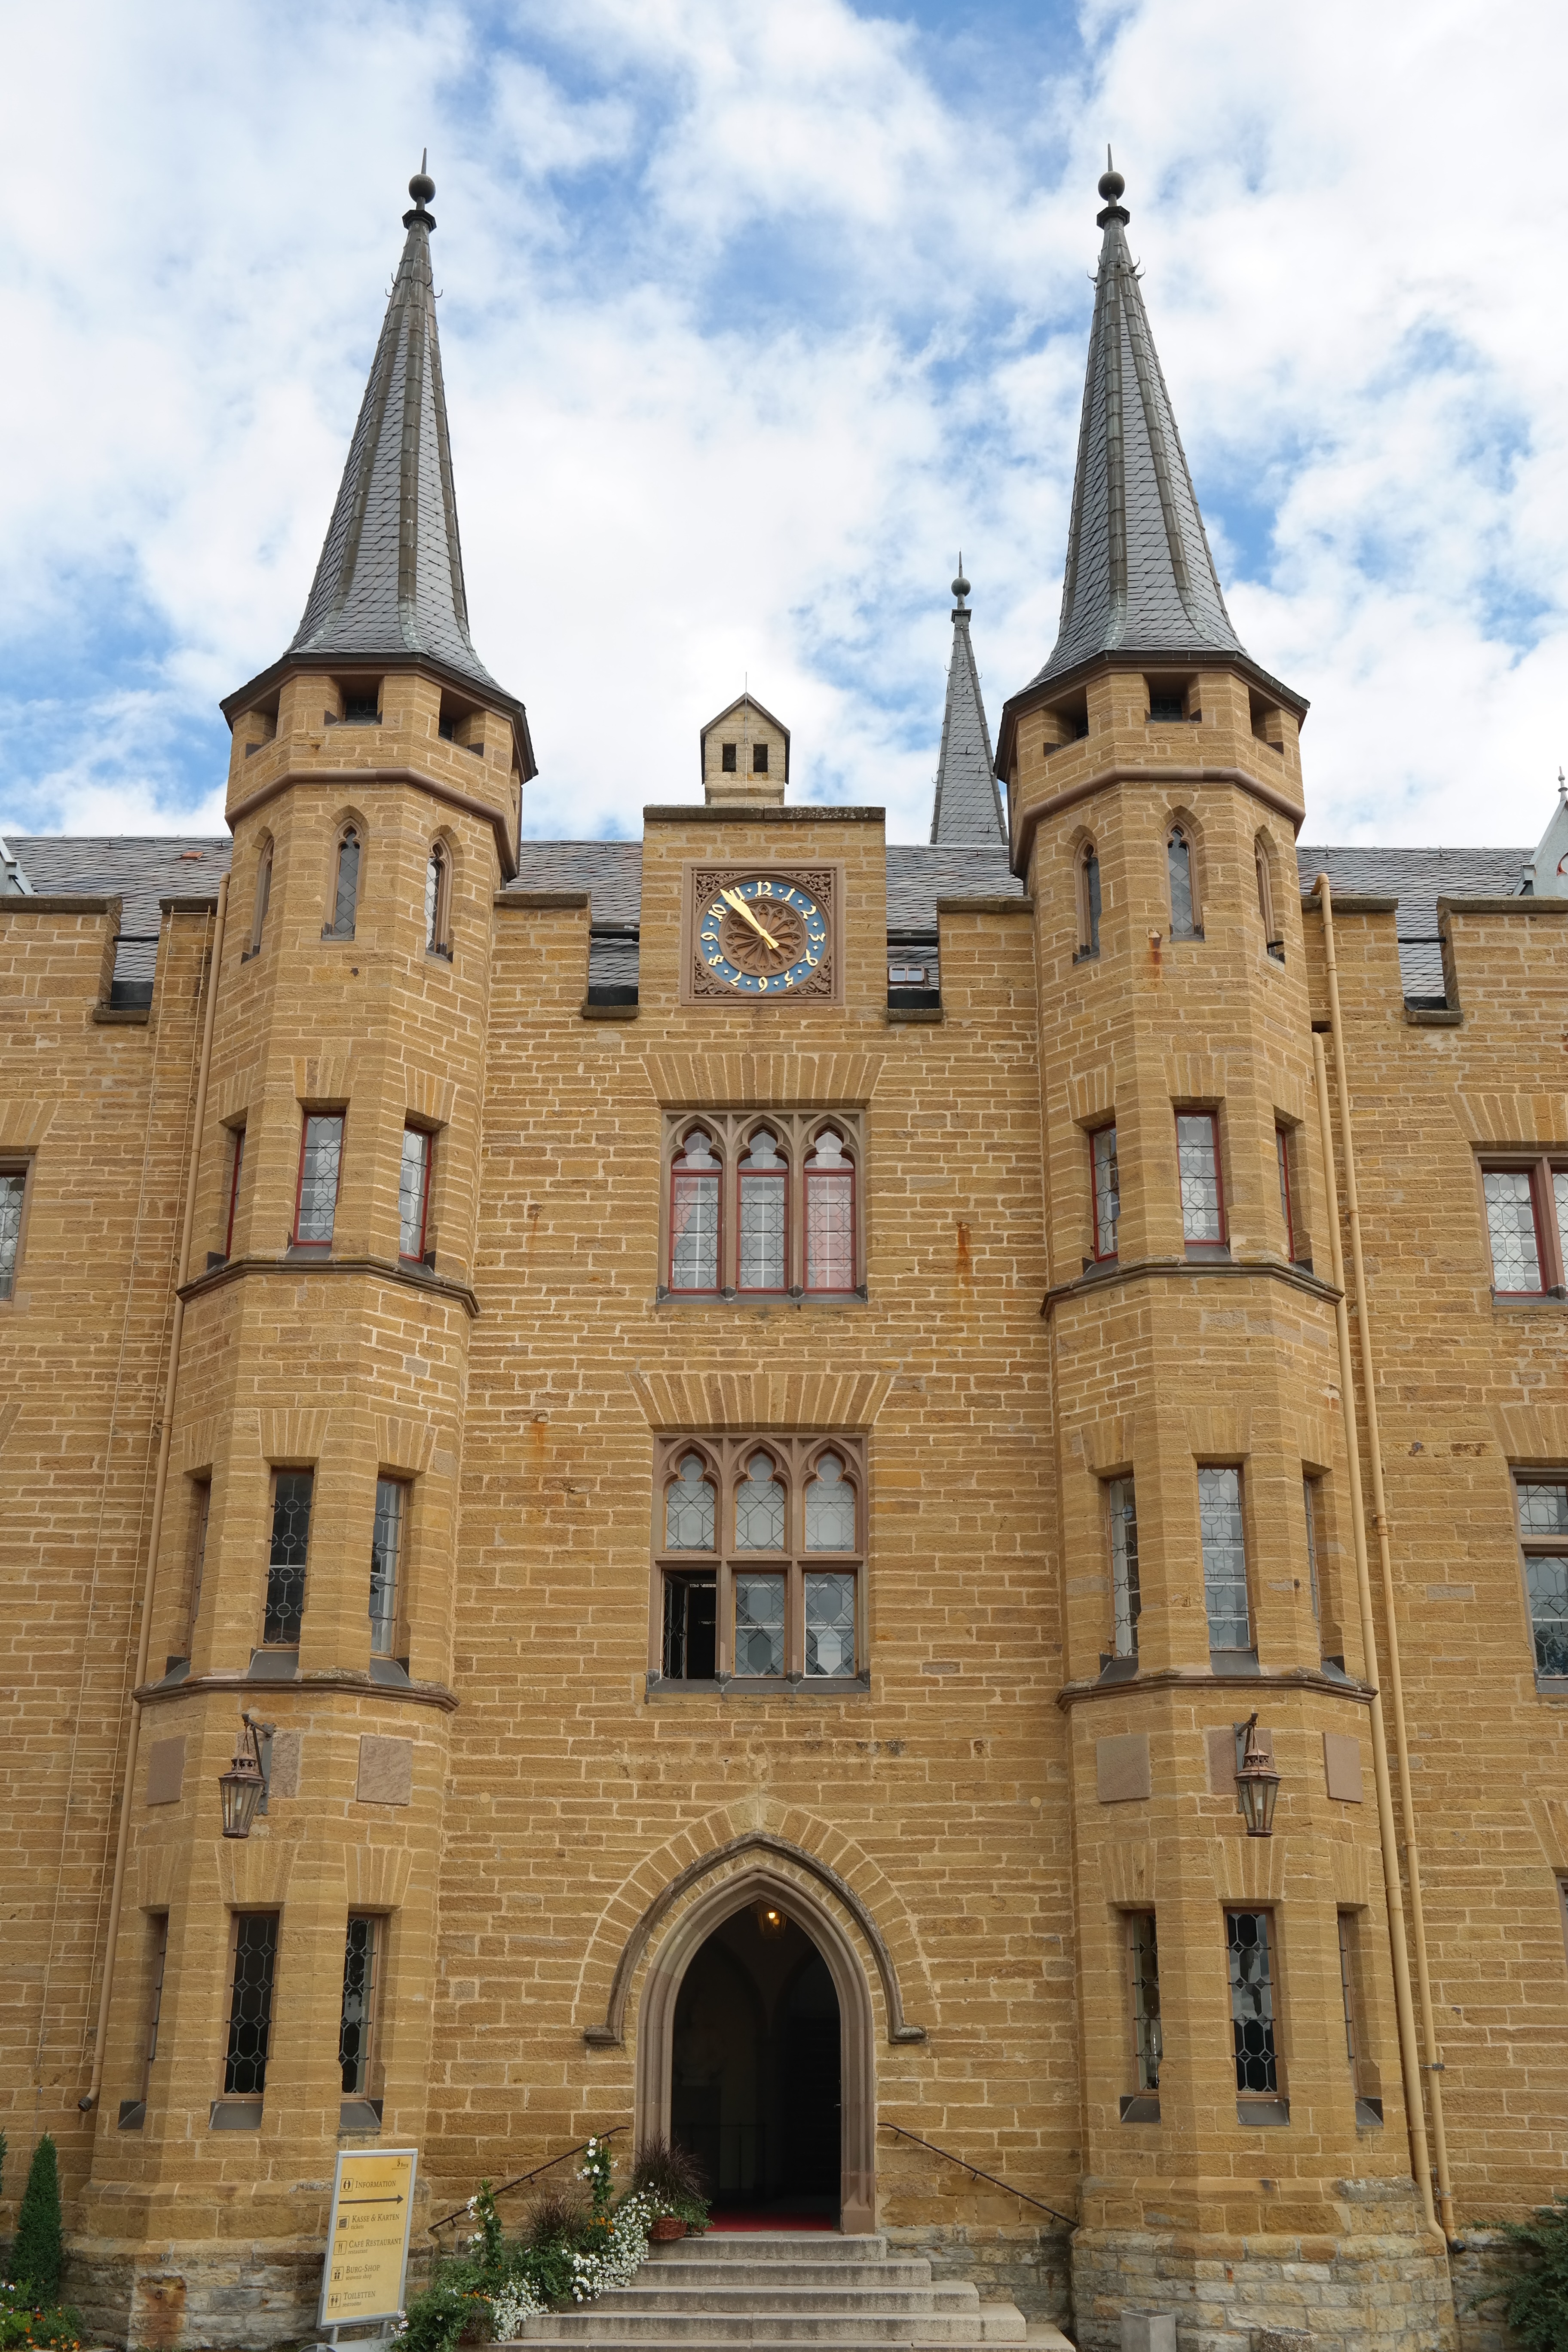
architecture, building, chateau, tower, castle, facade, church, cathedral, place of worship, places of interest, medieval architecture, fortress, courtyard, germany, stately home, baden wurttemberg, hohenzollern, hohenzollern castle, castle building, german imperial house, ancestral castle, bisingen